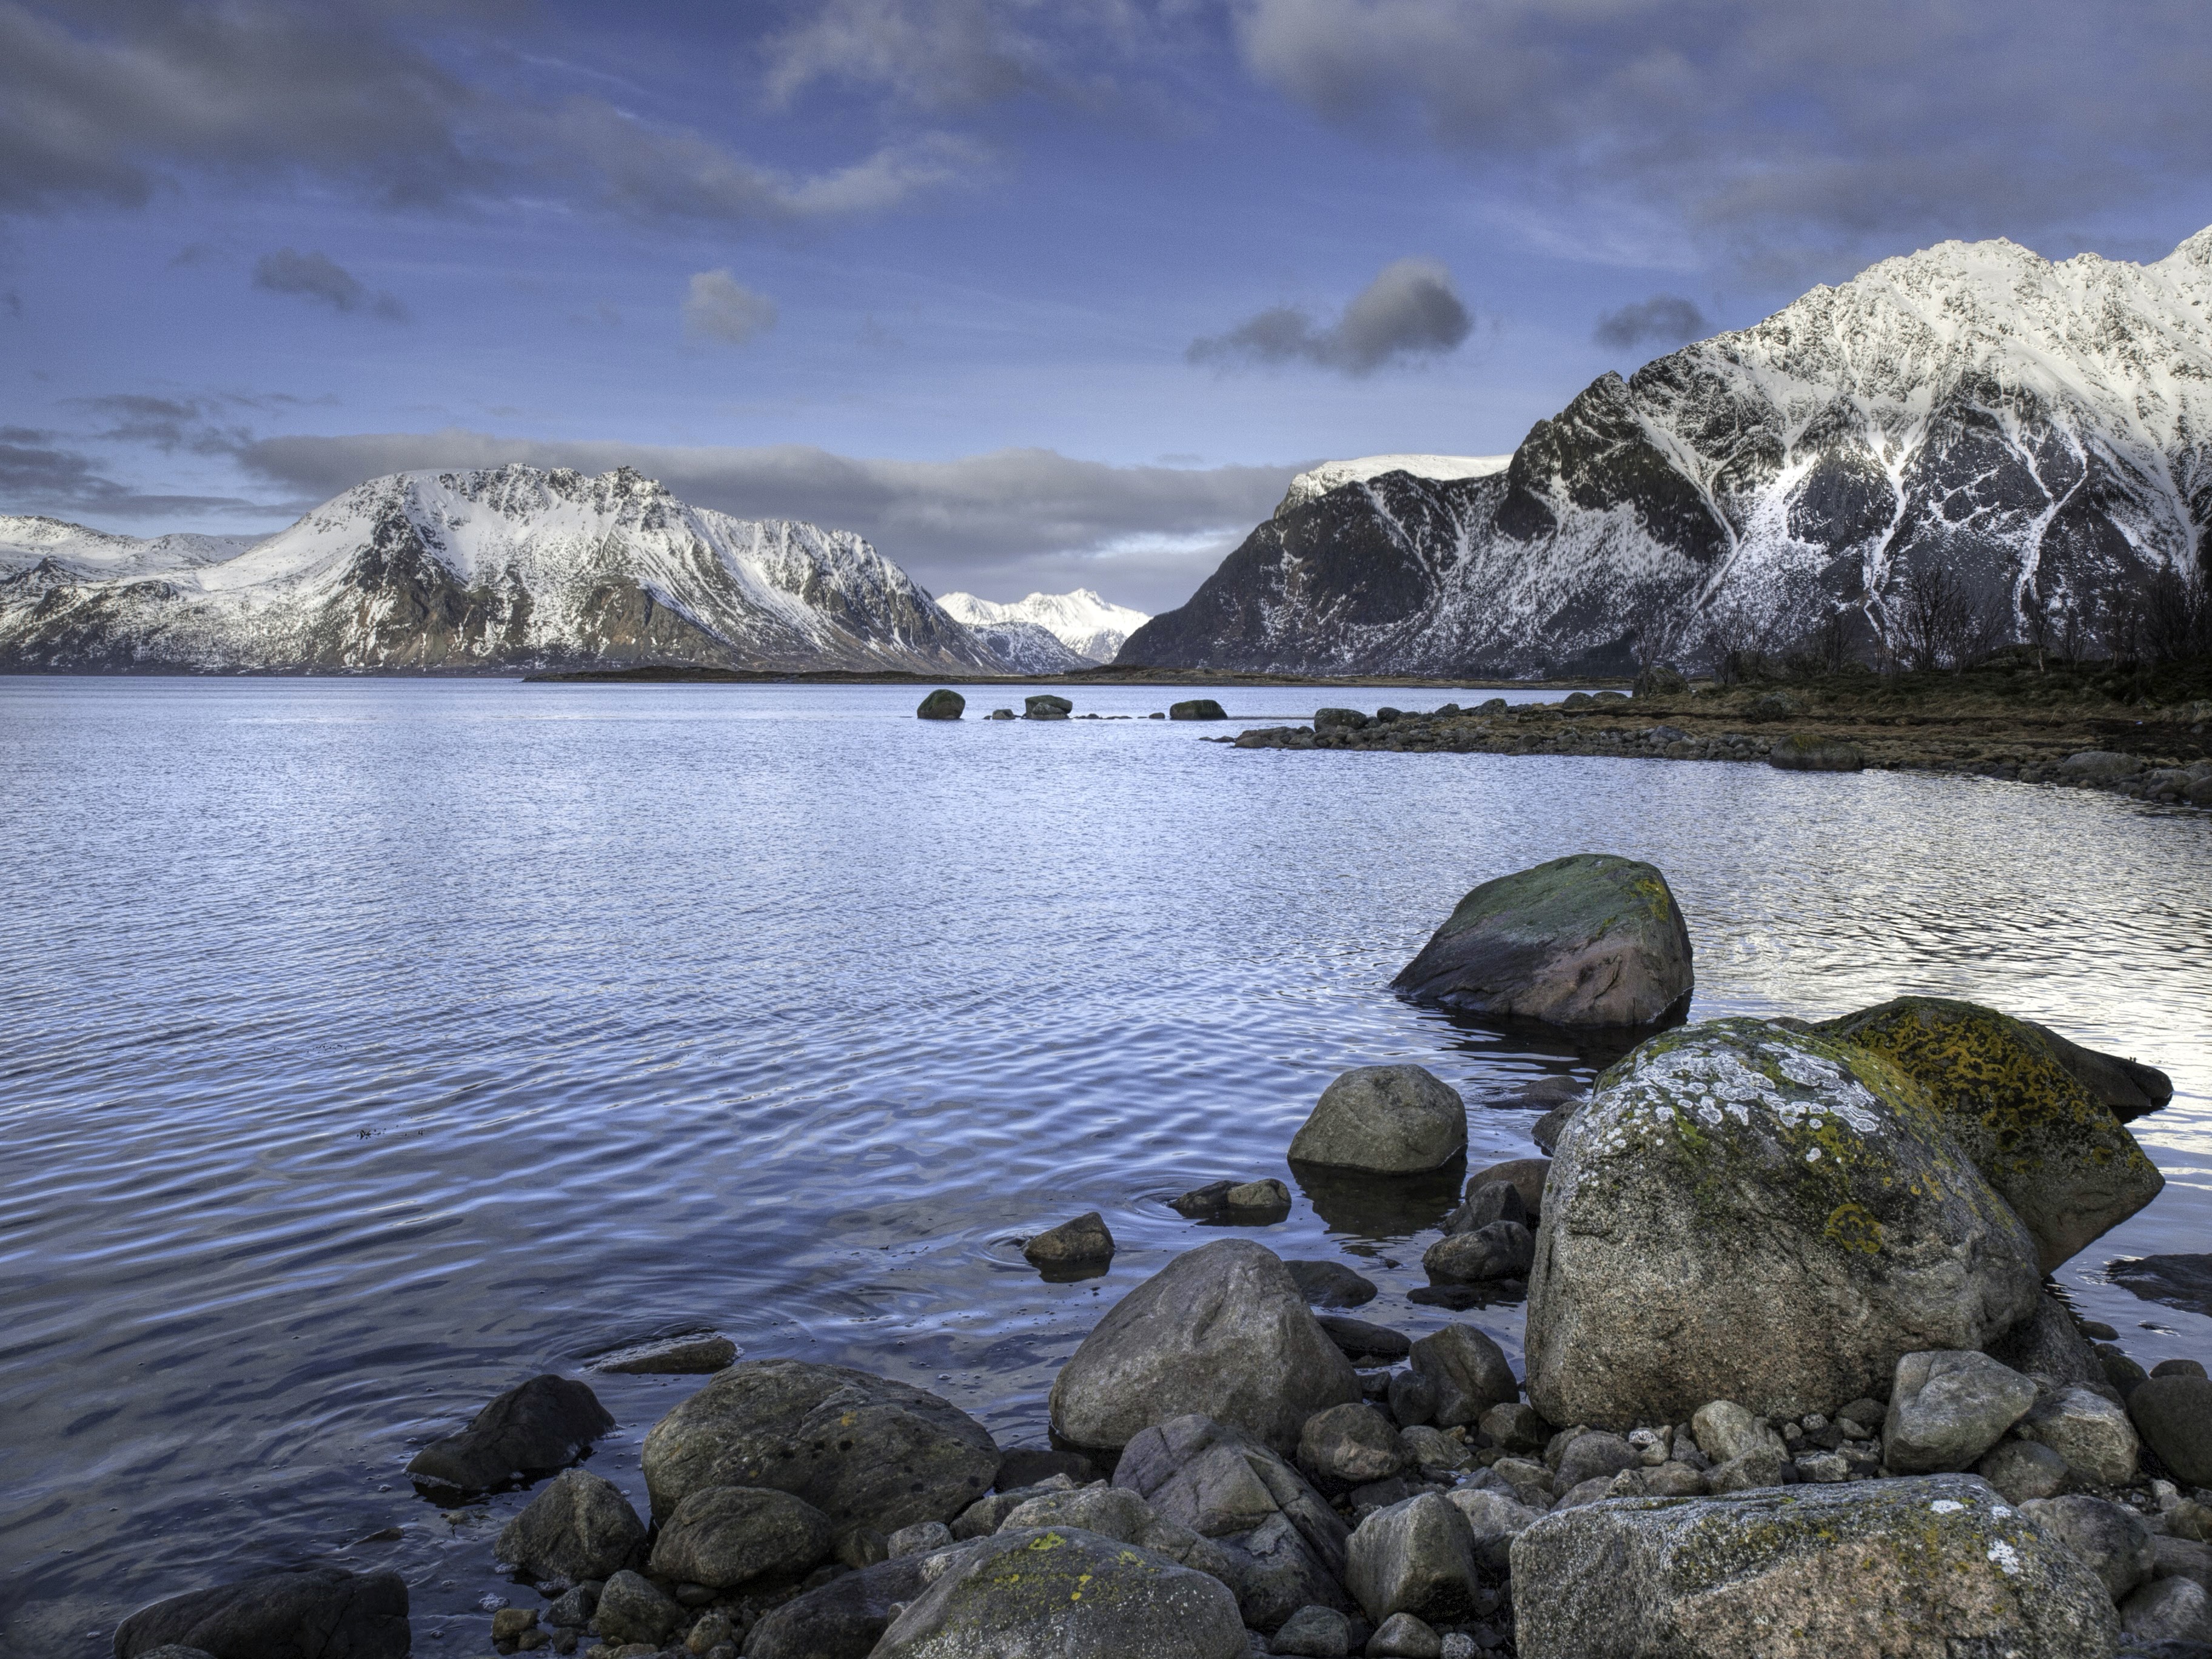
landscape, sea, coast, water, nature, rock, ocean, wilderness, mountain, winter, cloud, shore, wave, lake, mountain range, cove, reflection, bay, fjord, body of water, stones, loch, norway, lofoten, mountainous landforms